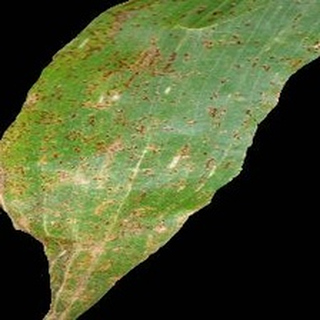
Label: corn_common_rust